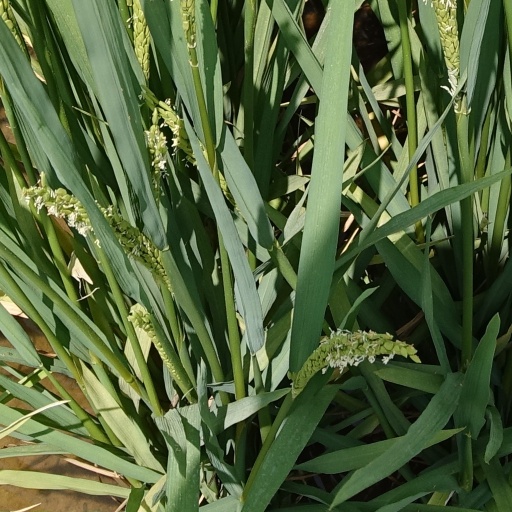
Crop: rice